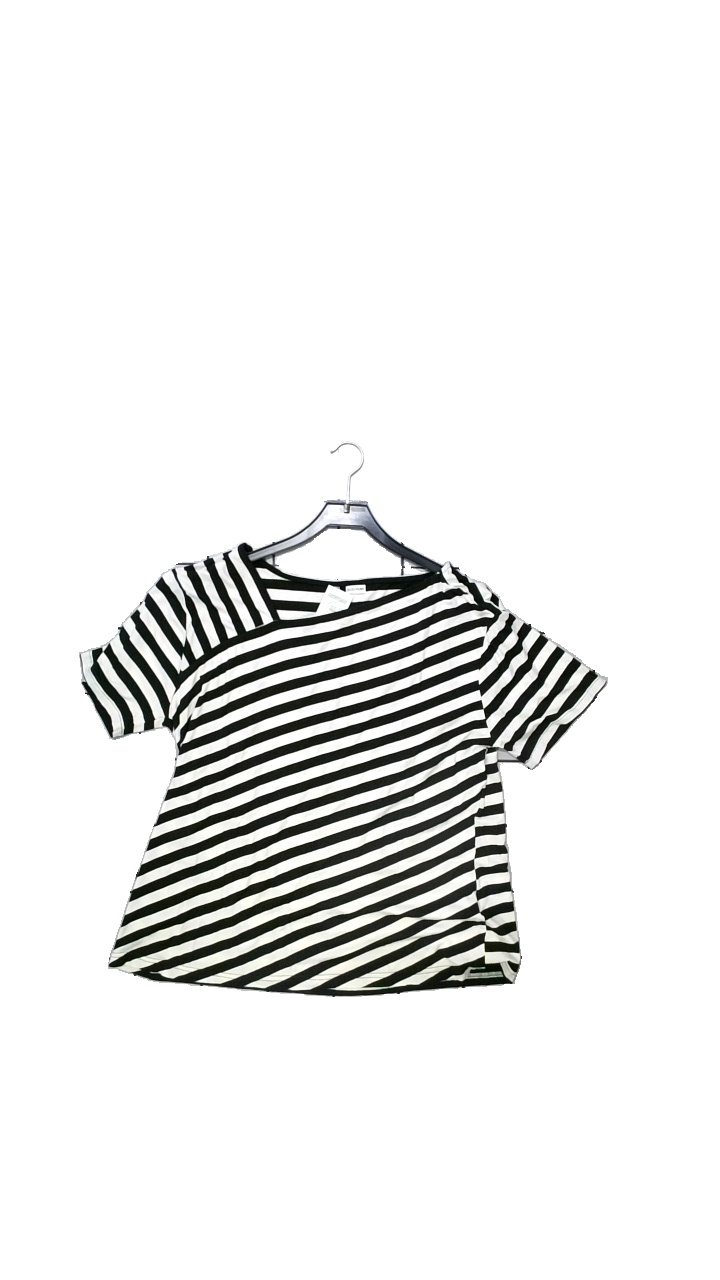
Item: Top (Ladies)
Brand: Bodyflirt
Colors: White
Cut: Regular
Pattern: Striped
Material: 95%Viscose,5%Elastane
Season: All
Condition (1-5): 5
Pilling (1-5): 5
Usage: Reuse
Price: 50-100